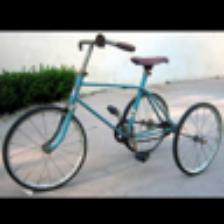
Label: NonHuman